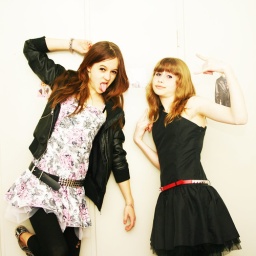
Yes, I have the same dress in &amp;quot;Cutie&amp;quot; because it is both cute and cool. The makeup is done in Photoshop.